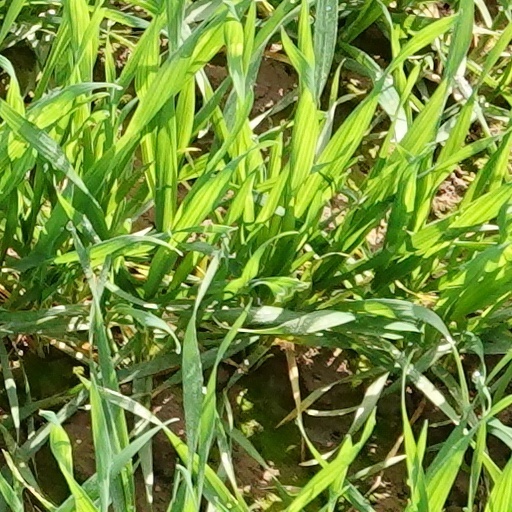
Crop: wheat